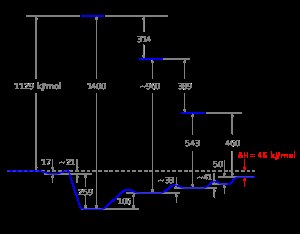
Haber-Bosch-processen / Processen / Katalysatorer
Energidiagram for reaktionerne i processen.
Haber-Bosch processen - nogle gange omtalt som Haber-processen - er en industriel implementering af reaktionen mellem nitrogen- og hydrogengas. Det er den primære metode til ammoniakproduktion: